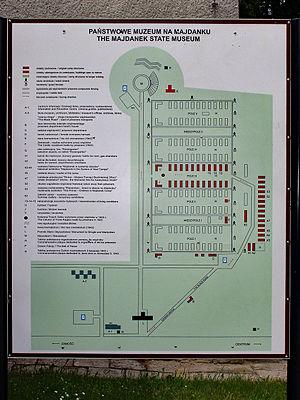
Le musée national de Majdanek est un musée commémoratif et un centre d'éducation fondé à l'automne 1944 sur le terrain de l'ancien camp d'extermination nazi de Majdanek situé à Lublin, en Pologne. Ce fut le premier musée du genre au monde, entièrement consacré à la mémoire des atrocités commises dans le réseau des camps de travail forcé et de ses sous-camps pendant la Seconde Guerre mondiale. Le musée raconte notamment des recherches scientifiques sur la Shoah en Pologne et abrite une collection permanente d'artefacts rares, de photographies d'archives et de témoignages.